SS Khedive Ismail

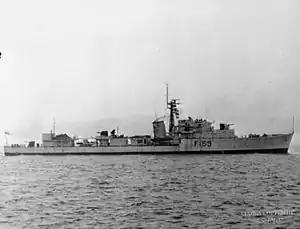
rescued "Khedive Ismail"s survivors and shelled and tried to ram Japanese

In 1935 the Khedivial Mail Steamship and Graving Dock Company of Alexandria, Egypt bought both "Aconcagua" and "Teno". The company, which traded as the Khedivial Mail Line (KML), renamed each ship after a former Khedive of Egypt. "Aconcagua" became "Khedive Ismail", after Isma'il Pasha who reigned 1863–79. KML and operated services linking Alexandria across the Mediterranean Sea with Cyprus, Piraeus, Malta and Marseille. In 1936 the company was reconstituted as the Pharaonic Mail Line, but continued trading as the KML.